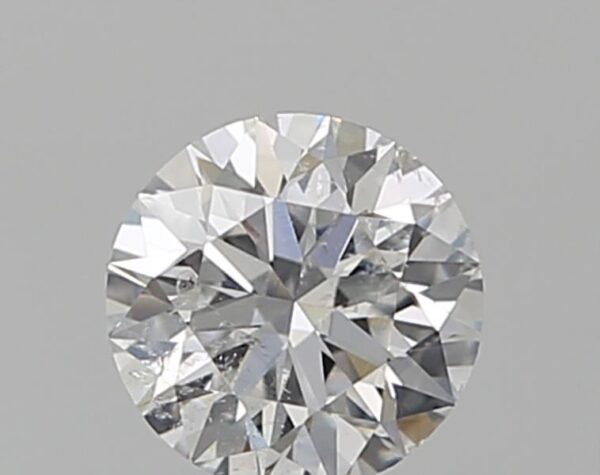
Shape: round
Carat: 0.5
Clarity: SI2
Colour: F
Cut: EX
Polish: EX
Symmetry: EX
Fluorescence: N
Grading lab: GIA
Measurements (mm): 5.07 x 5.09 x 3.18